Birmingham Brummies

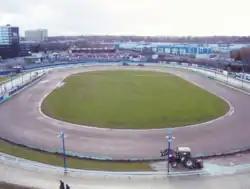
Birmingham returned in 2006, racing at Perry Barr.

The Brummies reopened at Perry Barr for the 1971 British League Division Two season. In 1974 and 1975, the club gained silverware, winning the league and KO Cup double in 1974 and then successfully defending their league title in 1975. The 1974 team included Phil Herne and Arthur Browning who both recorded season averages above 10 and finished first and third respectively in the league averages. They were strongly supported by John Hart and George Major. The team lost Herne to Newport in 1975 but Birmingham still managed to successfully defend their title with Alan Grahame improving his average significantly.